Battle of Okolona

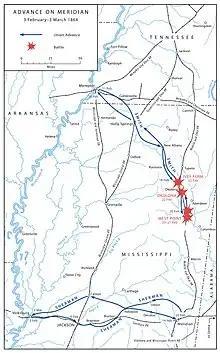
1864 Meridian campaign

Meridian was an important railroad center, and was the objective of a campaign launched from Vicksburg, Mississippi, on February 3 by Sherman, who brought 20,000 men to the outskirts of the town. Seven thousand cavalry under Smith's command were stationed in Memphis, and on February 1 these were ordered to leave for Meridian along the Mobile & Ohio Railroad and rendezvous with the main Union force on February 10. While Sherman feinted his way towards Meridian to throw off Confederate forces, Smith delayed his own advance for ten days before leaving on February 11. His force moved unopposed through the countryside, destroying railroads and crops as well as picking up 1,000 slaves. On February 16 he passed through New Albany, his progress slowed due to muddy roads. On February 18 he drove a Confederate force from West Point; and he was just outside West Point, 90 miles from Meridian, on February 20 when Sherman eventually left his position in the town and returned to Vicksburg, fearing for Smith's whereabouts. Smith, hearing of this, turned about and headed for Okolona.